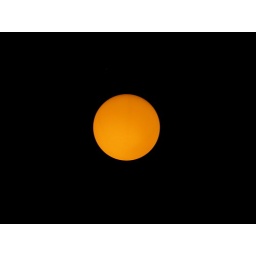
digital ixus. ball lamp hanging in bedroom